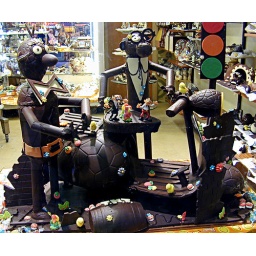
I spotted this in the window of a chocolate shop in Barcelona and couldn't resist taking a photo!